Bungle Bungle Range

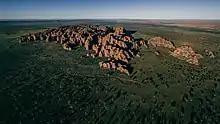
Aerial view of the Bungle Bungle range, May 2016.

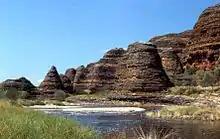
Base of range

The Bungle Bungle Range is a major landform and the main feature of the Purnululu National Park, situated in the Kimberley region of Western Australia.